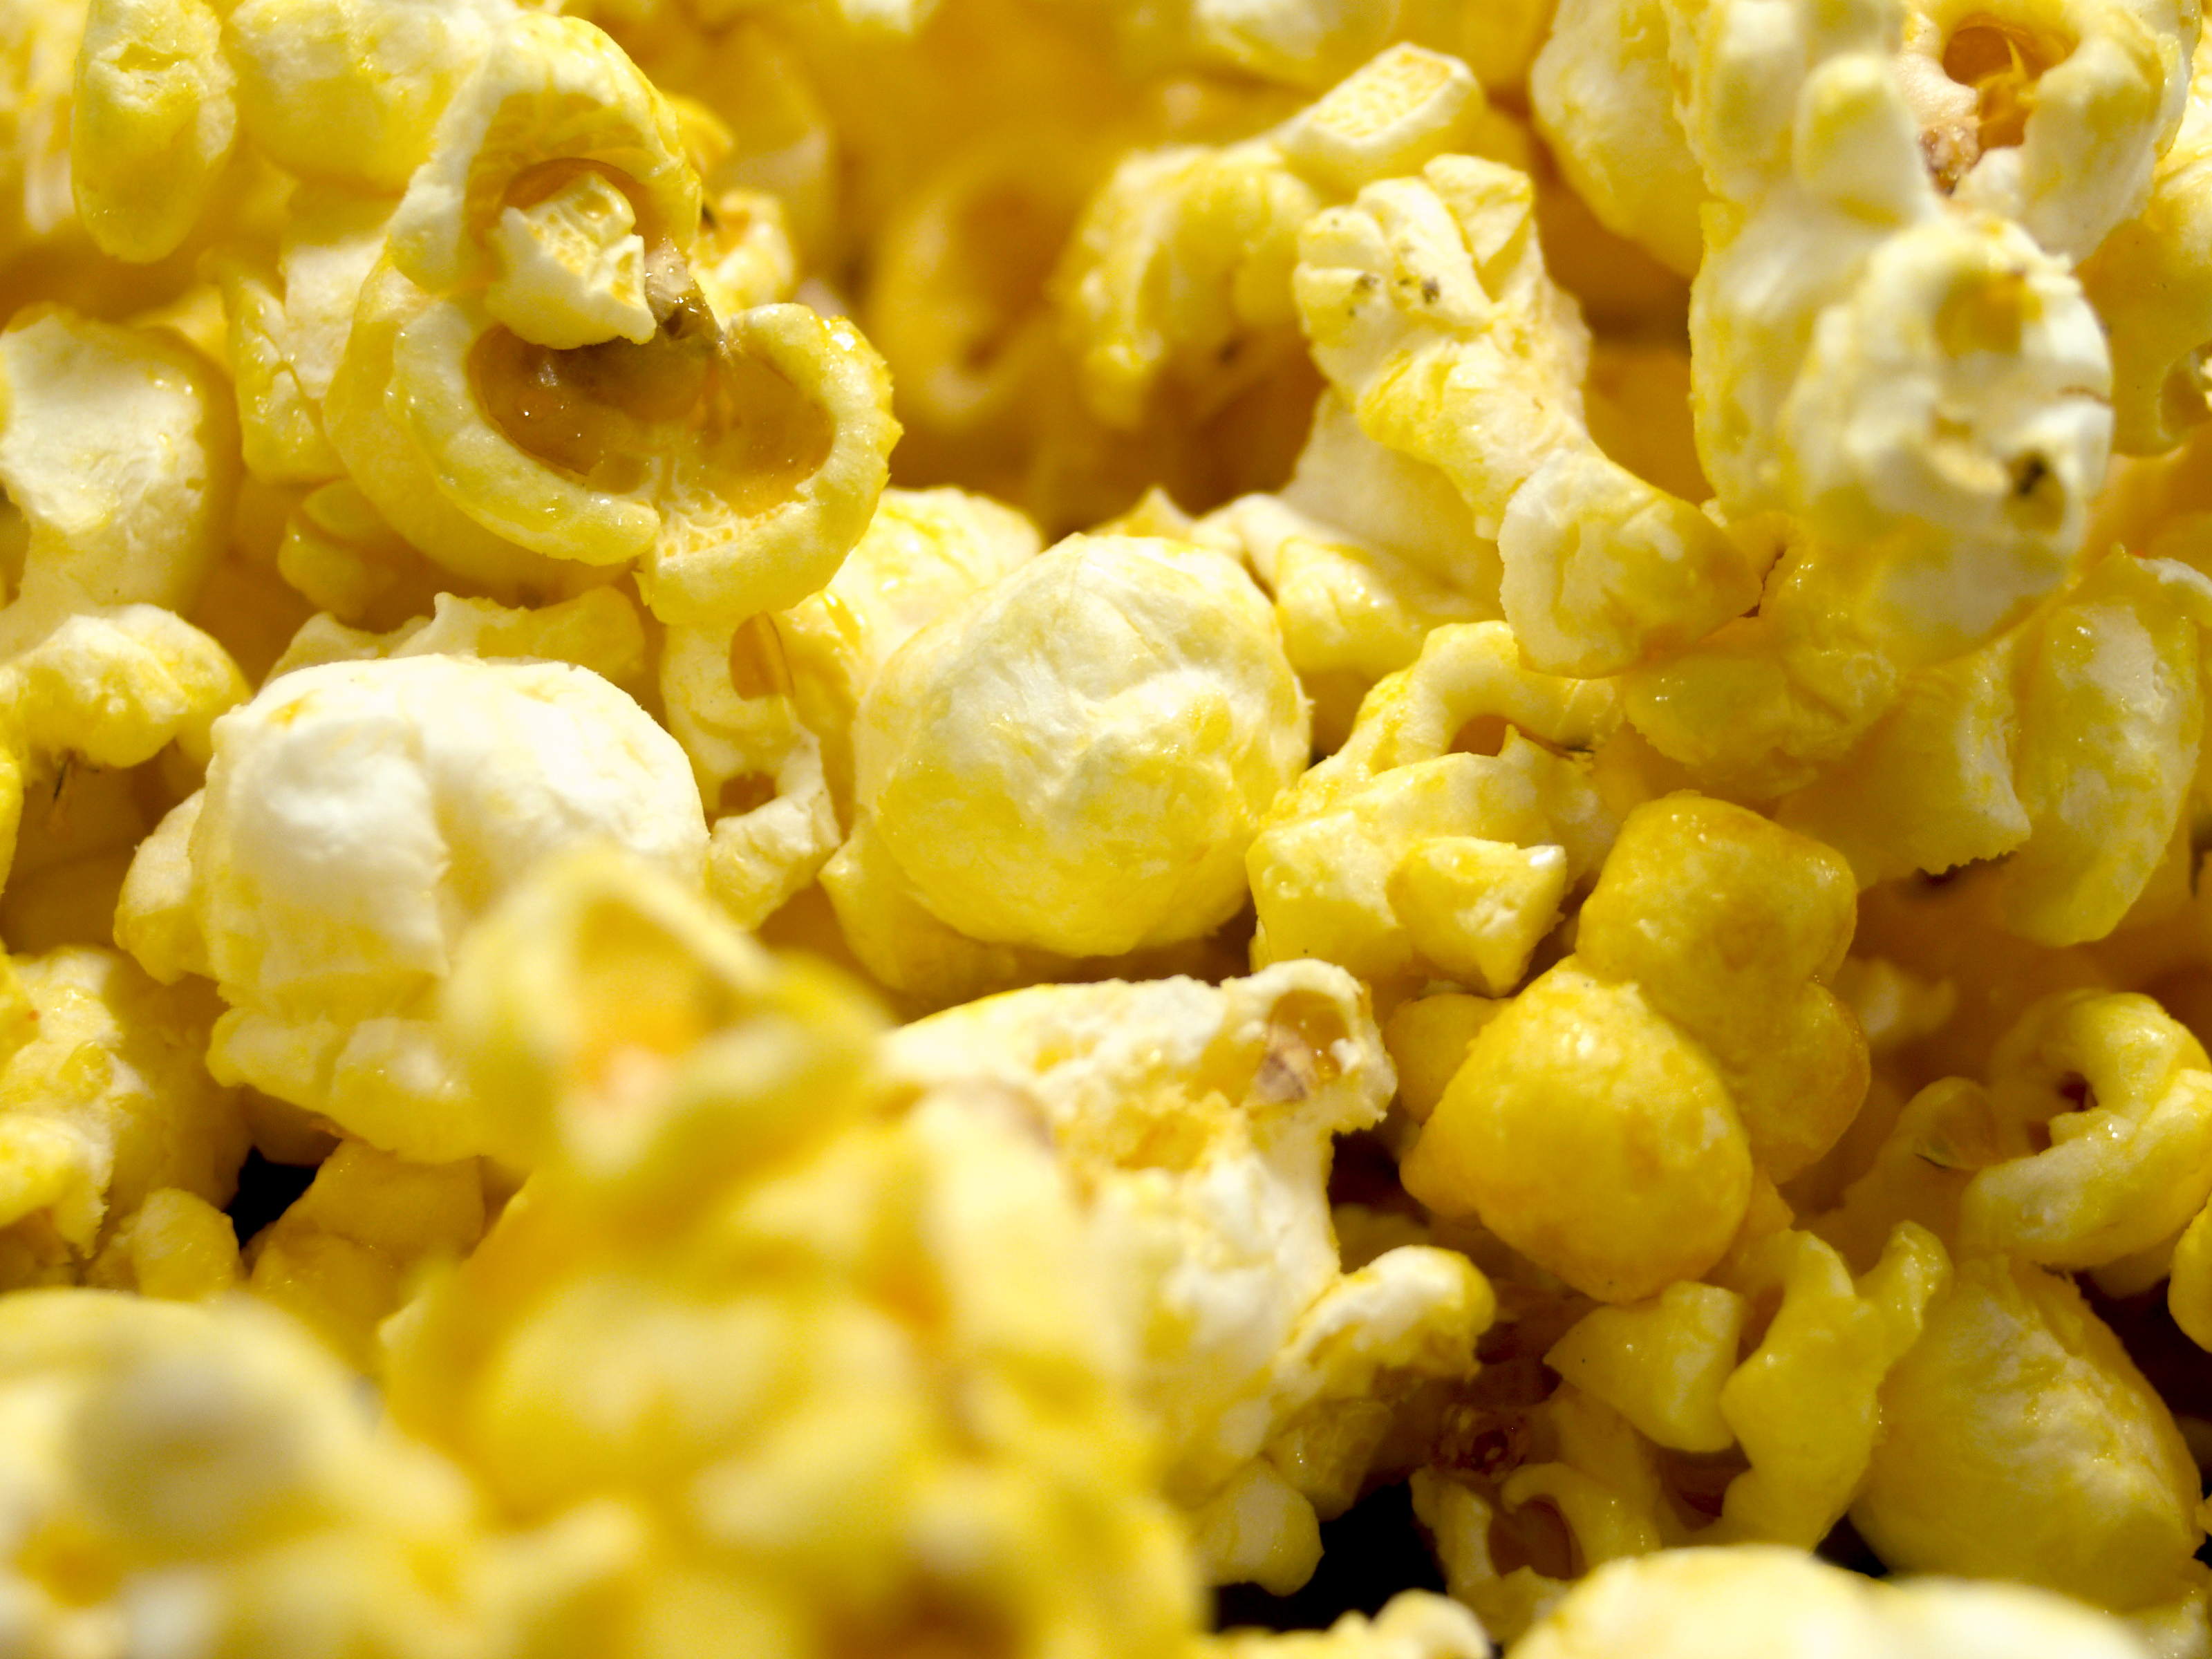
snack, popcorn, food, white, corn, delicious, background, cinema, entertainment, isolated, nobody, salty, classic, full, macro, movie, tasty, refreshment, pop, crunchy, fresh, yellow, fastfood, pack, closeup, fast, bucket, nutrition, dessert, texture, kettle corn, vegetarian food, cuisine, corn kernels